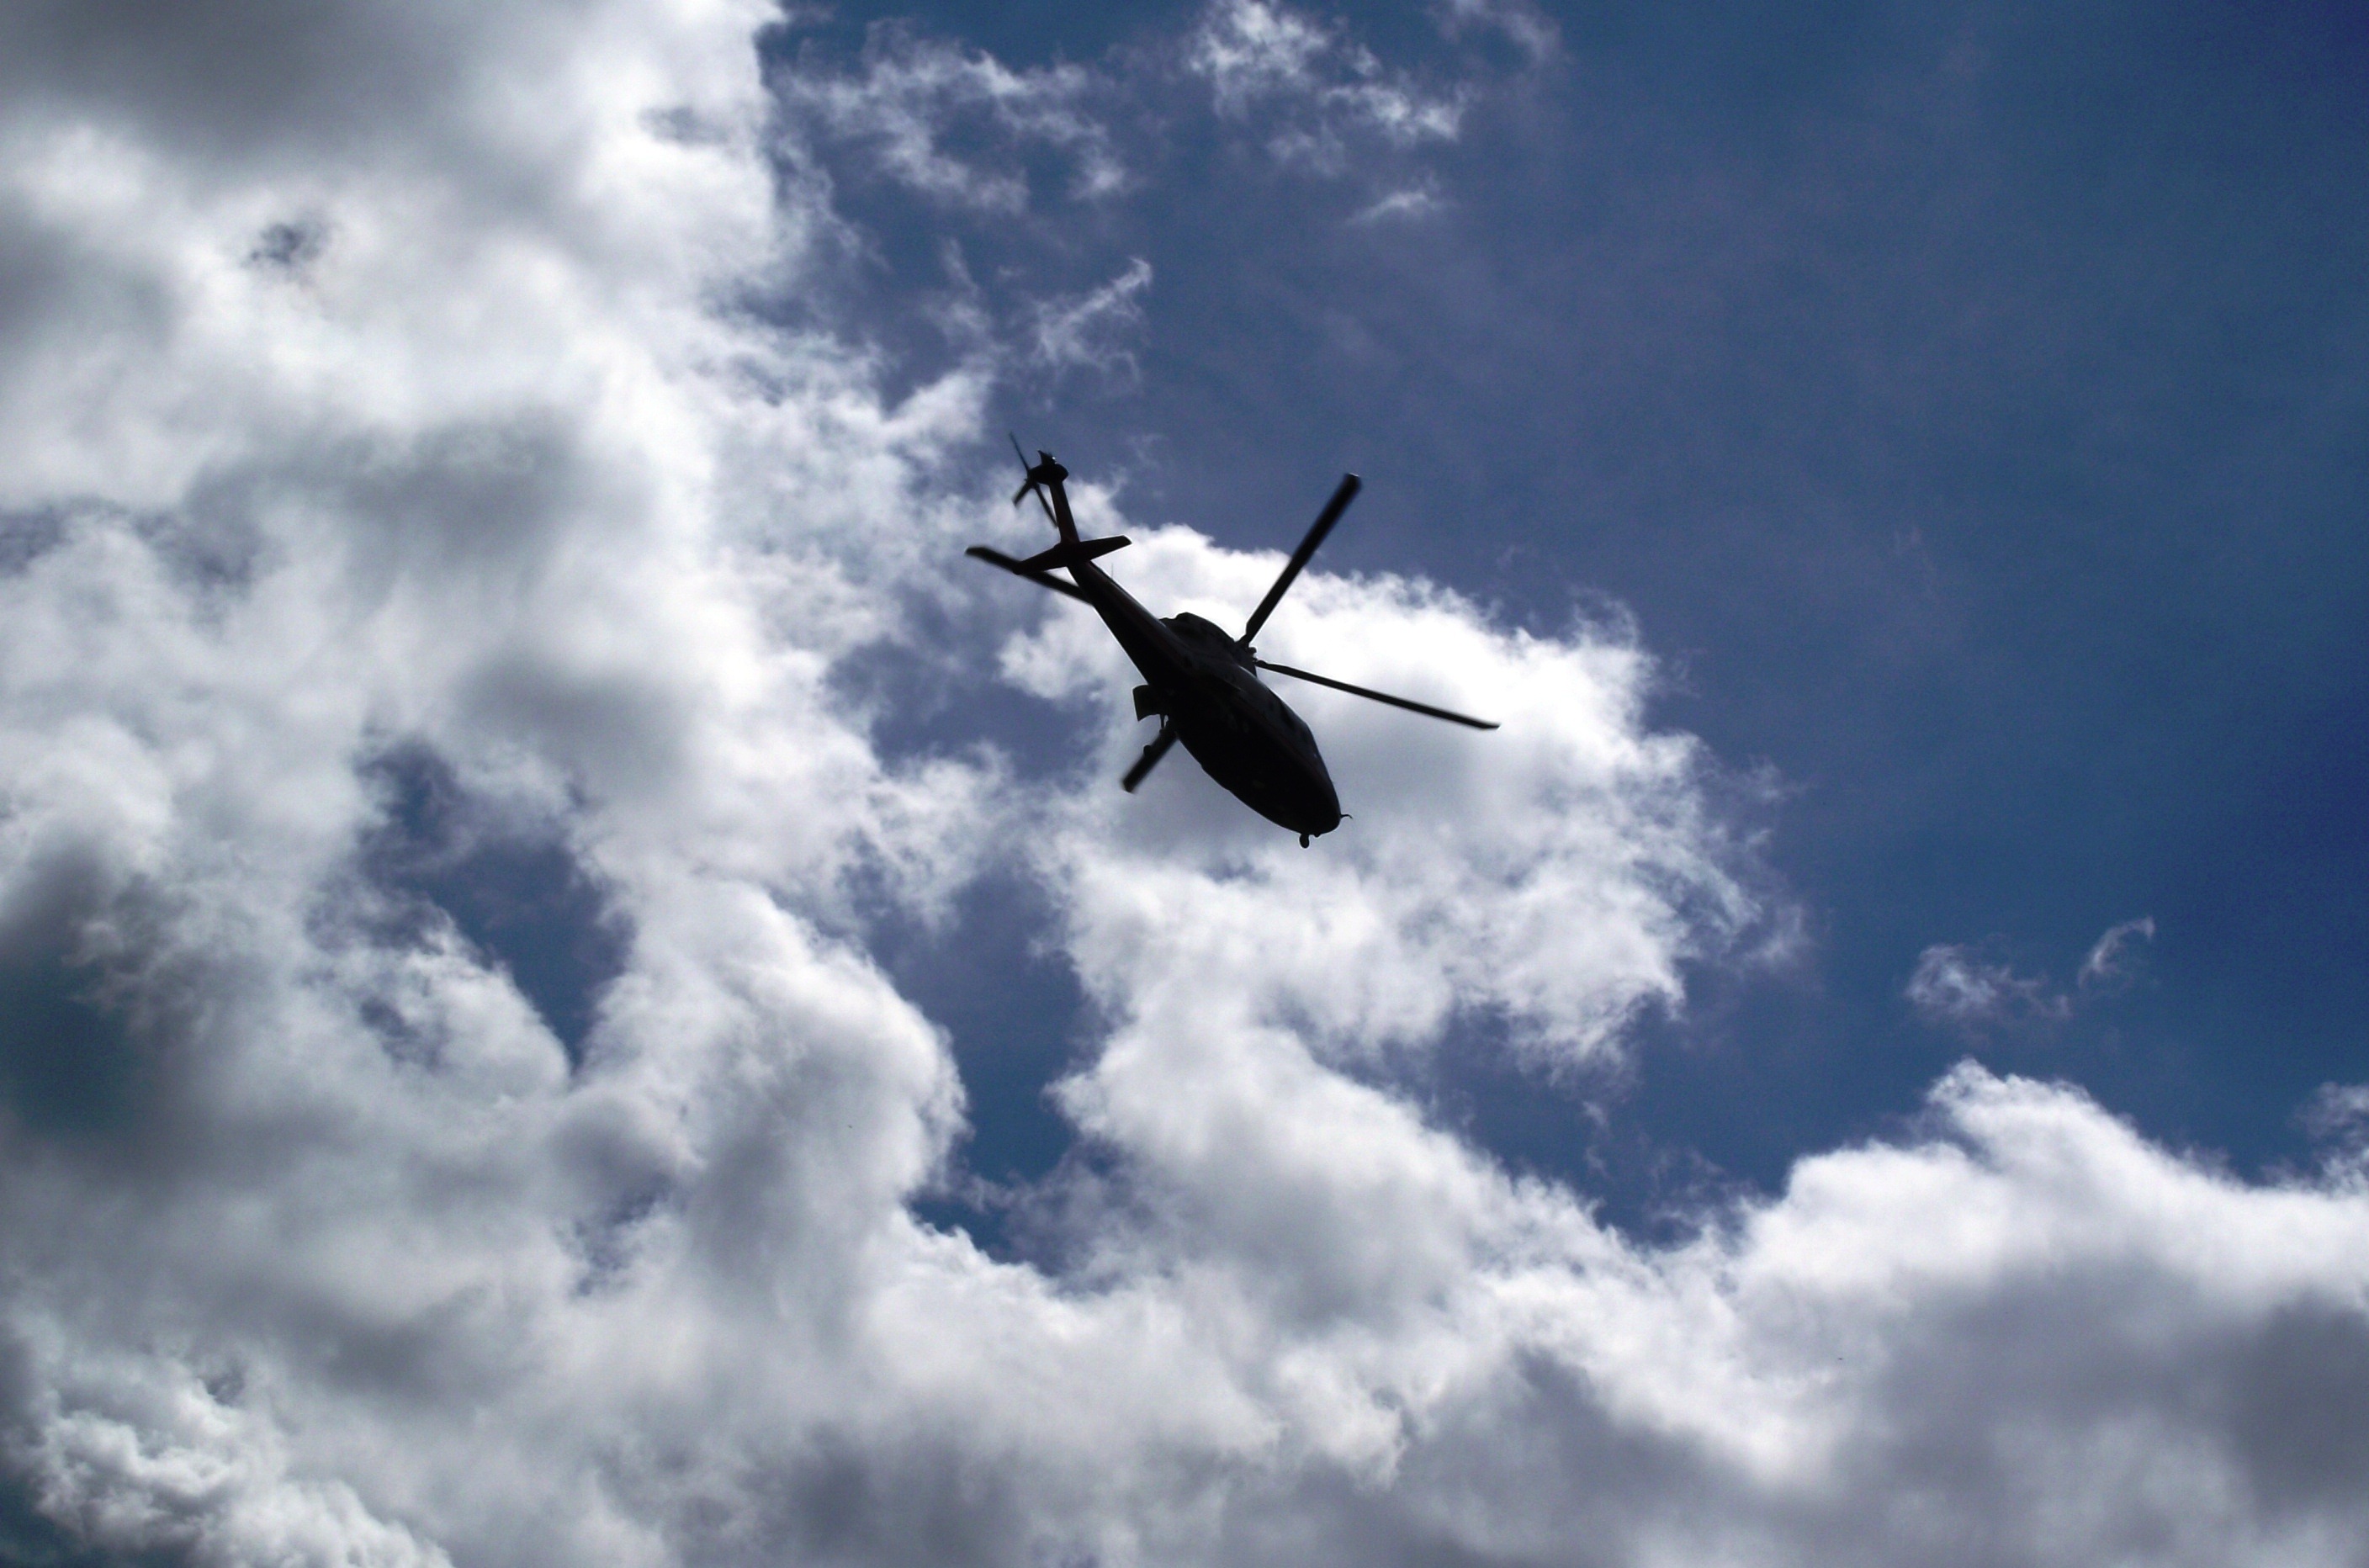
silhouette, wing, cloud, sky, flying, airplane, aircraft, transport, vehicle, aviation, flight, helicopter, propeller, chopper, air force, fighter aircraft, atmosphere of earth